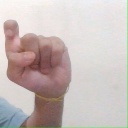
अक्षर: इ